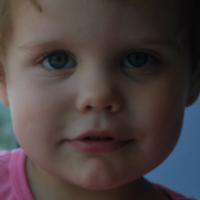
Age group: age 01-10